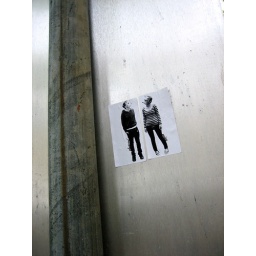
Ghostpatrol and Miso appearing on a street sign outside my house in Darlinghurst, Sydney, Australia.